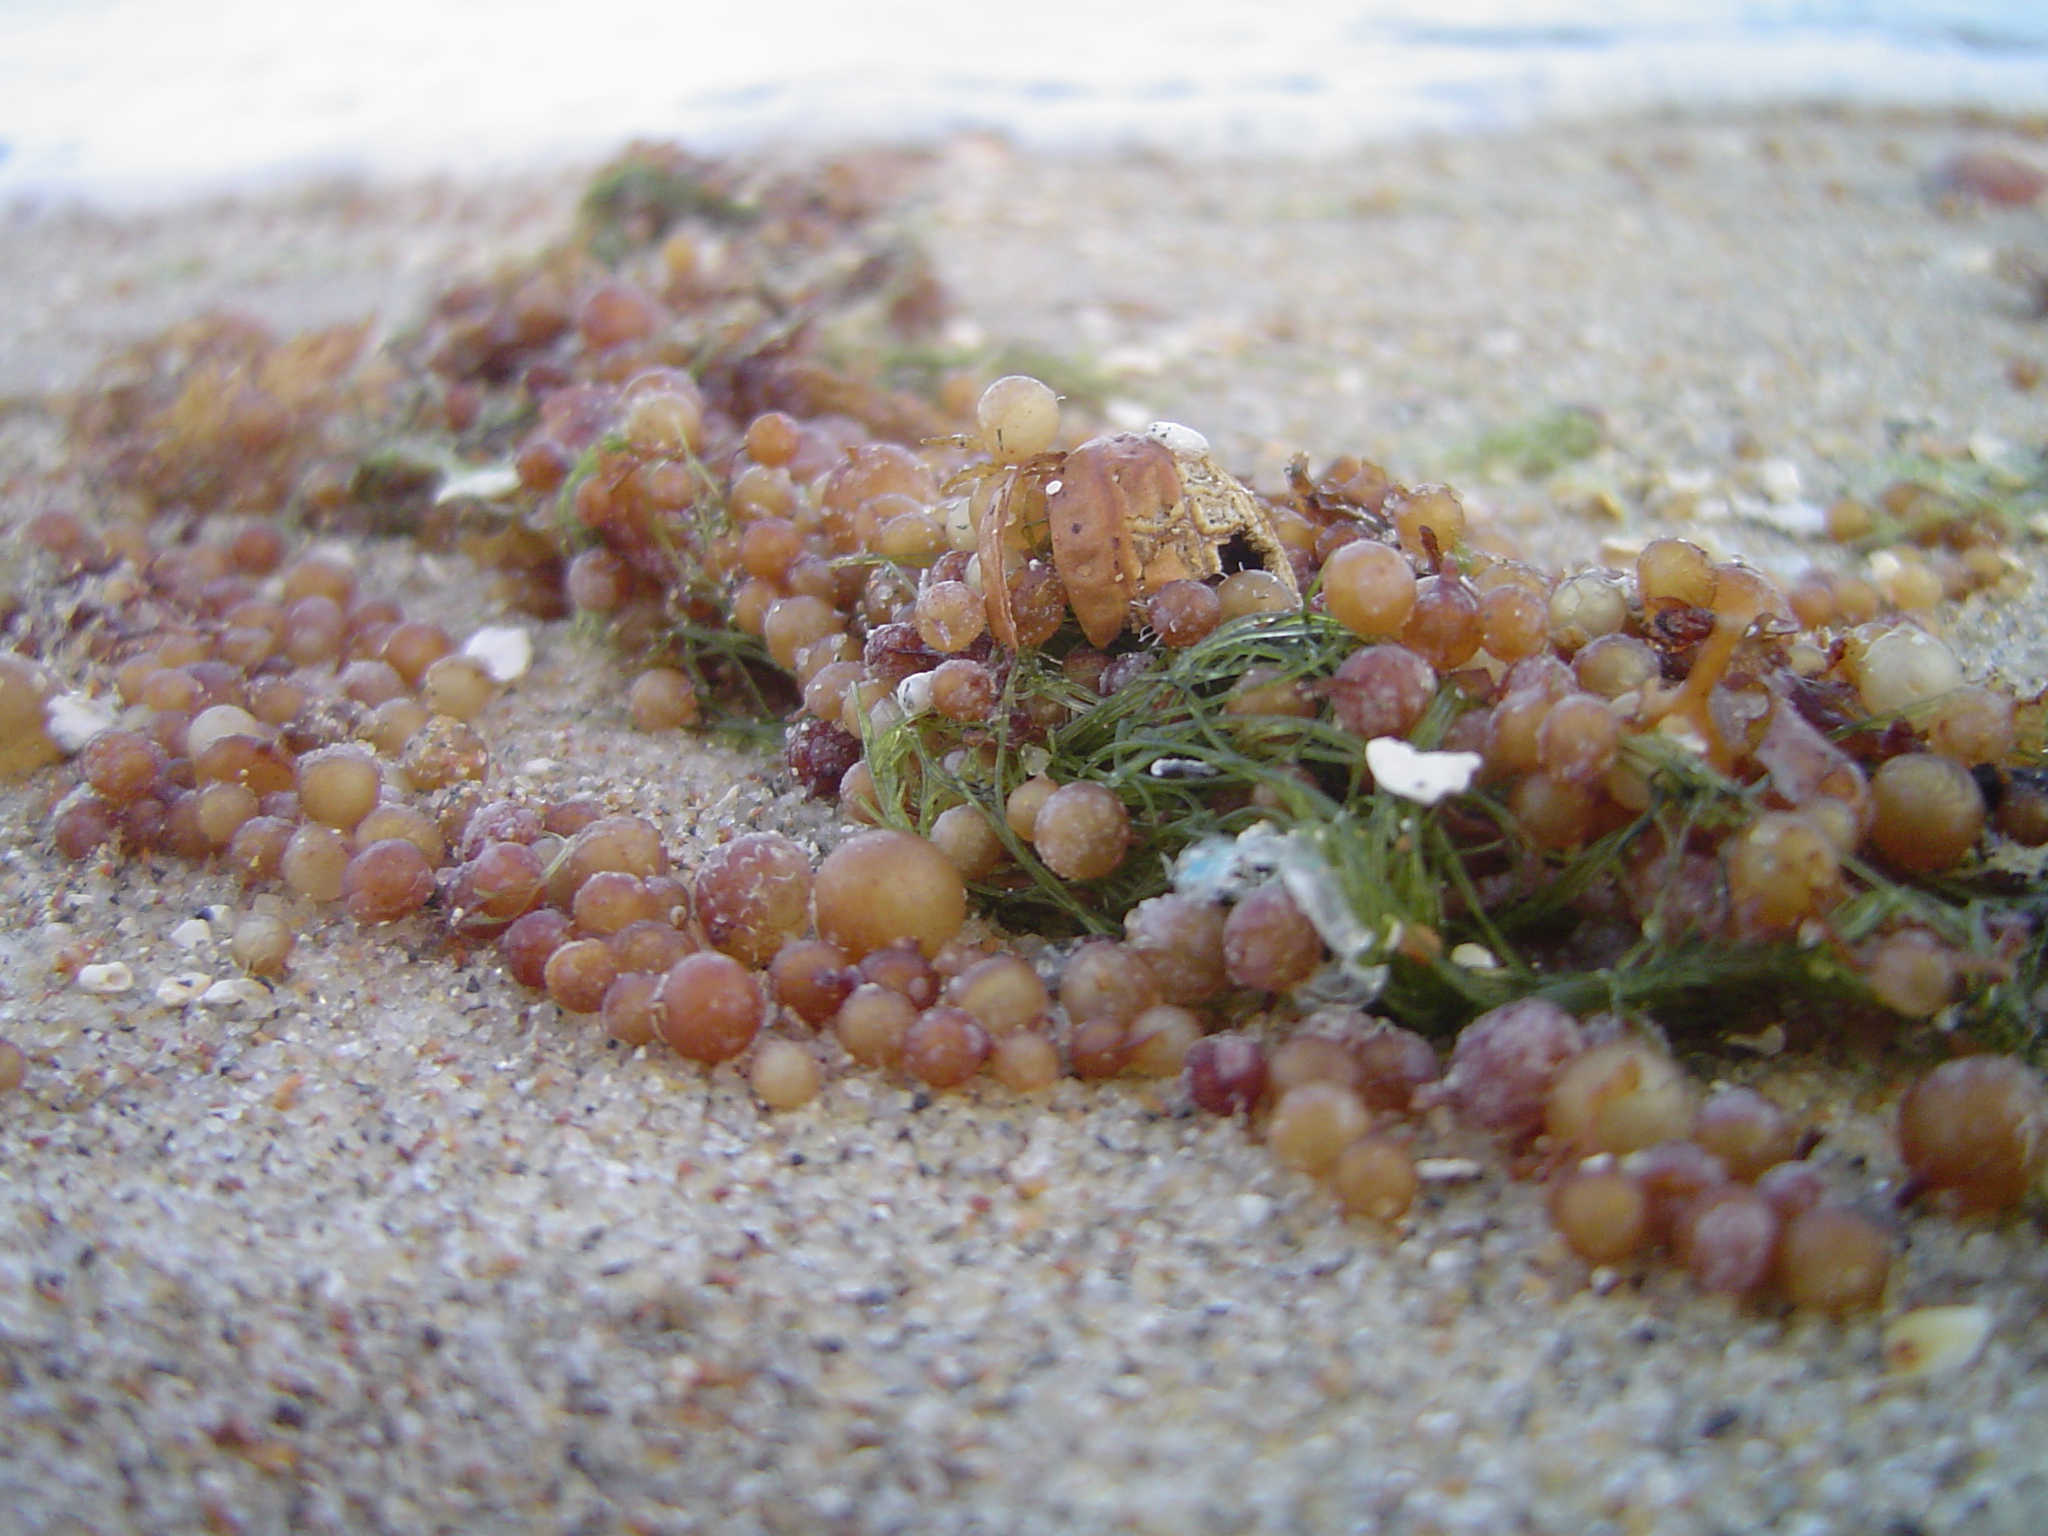
beach, sand, plant, dish, food, produce, vegetable, crop, seaweed, agriculture, cereal, algae, alga, pernambuco, mariafarinha, paulista, sargassum, gulfweed, flowering plant, grass family, land plant